Triple Qualification

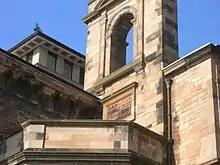
Anderson's College Medical School, Glasgow, showing the tower and the plaque with the College name engraved

The TQ examination regulations required candidates to present proof of having attended approved lectures and approved clinical teaching placements. In Edinburgh and Glasgow private anatomy schools and small private medical schools had been a key feature of medical education since the late 18th century. These were known collectively as extramural schools.